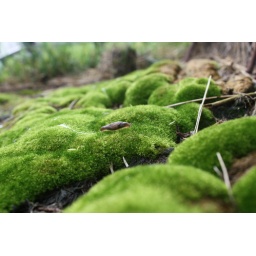
A slug crosses over a lush green moss leaving behind a clear slime